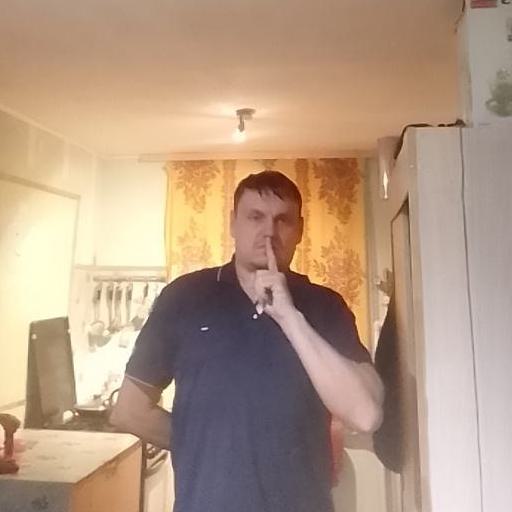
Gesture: mute